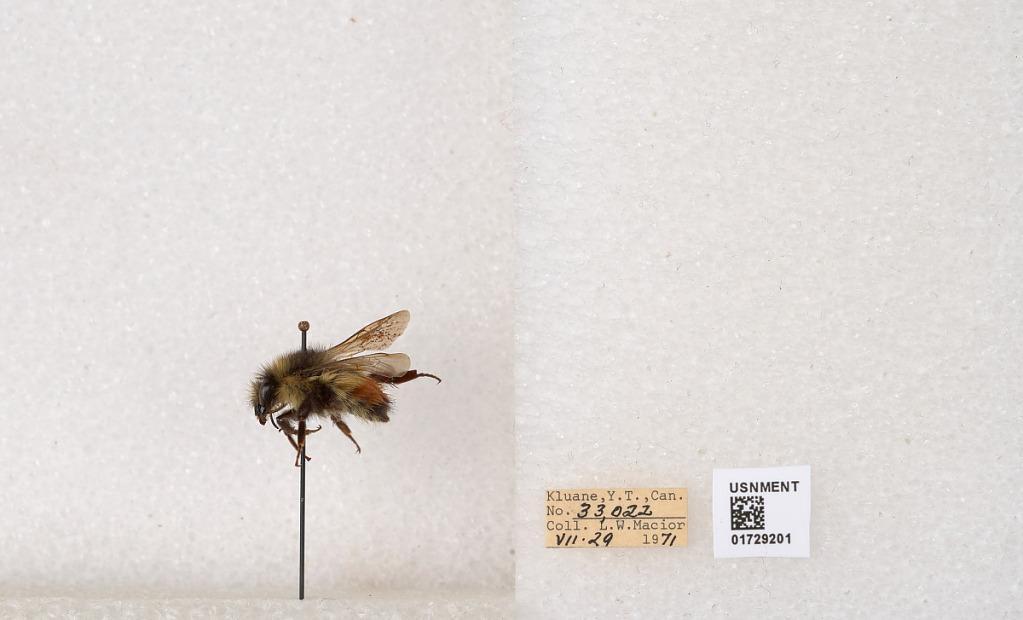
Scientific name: Bombus flavifrons Cresson
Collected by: L. Macior
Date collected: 1971-7-29
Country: Canada
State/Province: Yukon Territory
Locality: Kluane National Park and Reserve
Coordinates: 60.7493, -139.504